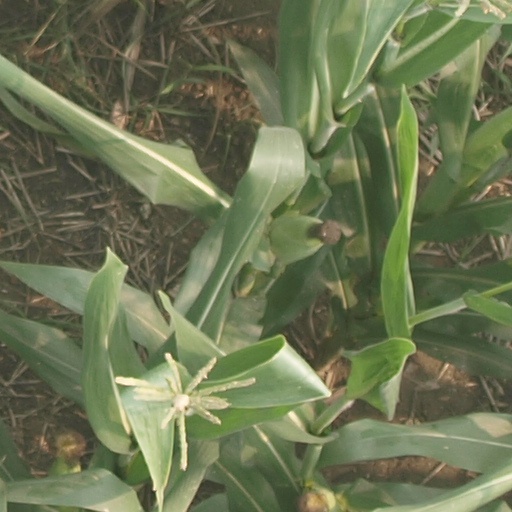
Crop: maize; corn